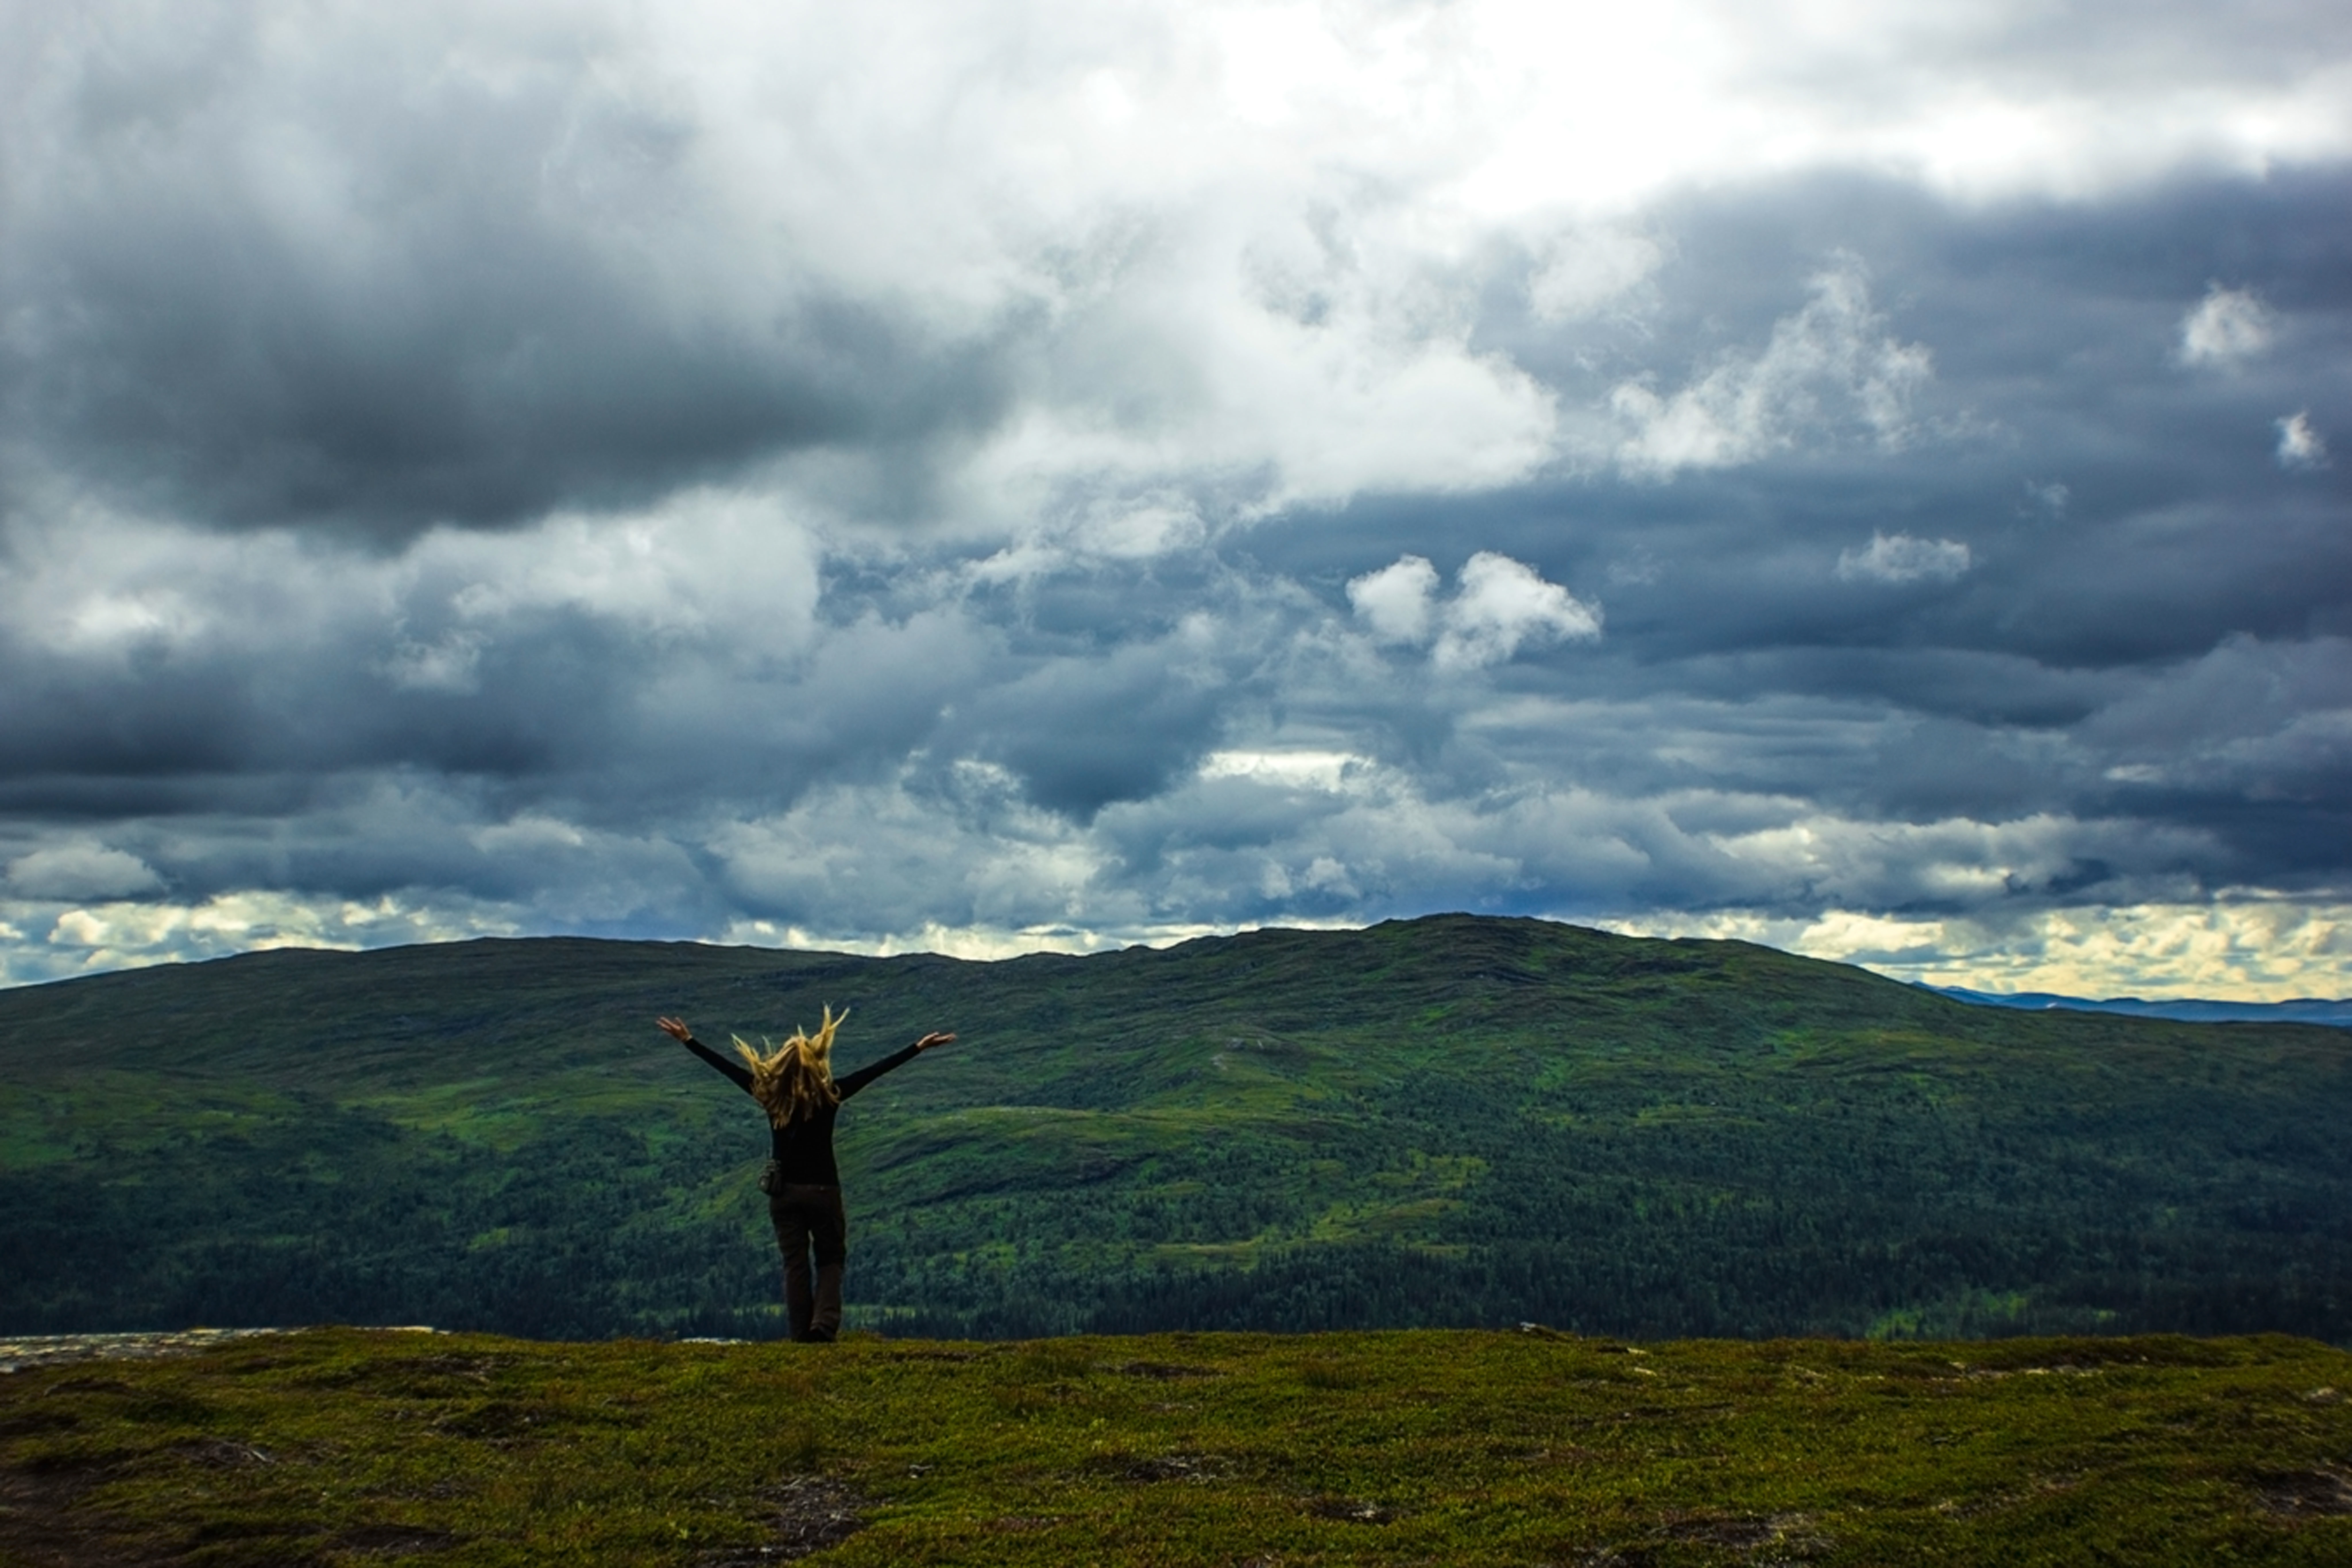
landscape, sea, tree, nature, grass, horizon, wilderness, mountain, cloud, sky, meadow, sunlight, morning, hill, mountain range, highland, ridge, grassland, plateau, fell, loch, rural area, landform, meteorological phenomenon, geographical feature, atmospheric phenomenon, mountainous landforms